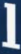
Number: 1